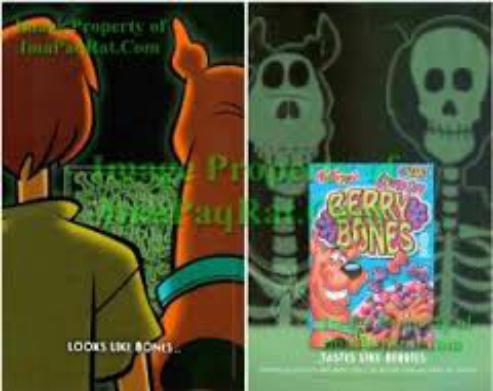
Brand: Berry Bones Scooby-Doo
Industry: Food